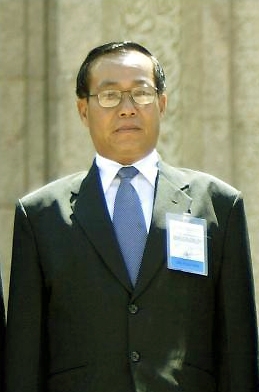
โซ่วี่น

| name = โซ่วี่น
| image = SoeWin cropped.jpg
| office = นายกรัฐมนตรีพม่า คนที่ 10
| 1blankname = สภาสันติภาพและการพัฒนาแห่งรัฐ|ประธาน
| 1namedata = ต้านชเว
| term_start = 19 ตุลาคม พ.ศ. 2547
| term_end = 12 ตุลาคม พ.ศ. 2550
| predecessor = คีนหญุ่น
| successor = เต้นเซน
| birth_place = ตองจี พม่าภายใต้การปกครองของสหราชอาณาจักร|พม่าของสหราชอาณาจักร
| death_place = ย่างกุ้ง ประเทศพม่า
| spouse = Than Than Nwe
| children = Nay Soe, Theint Theint Soe
| party = แต่งตั้งโดยสภาสันติภาพและการพัฒนาแห่งรัฐ
| alma_mater = Defence Services Academy
| branch = กองทัพพม่า
| serviceyears = พ.ศ. 2508–2550
| rank = พลเอก
พลเอก โซ่วี่น (, ; 10 พฤษภาคม พ.ศ. 2490 – 12 ตุลาคม พ.ศ. 2550) เป็นนายกรัฐมนตรีคนที่ 10 ของประเทศพม่า ได้รับการแต่งตั้งให้ดำรงตำแหน่งตั้งแต่วันที่ 19 ตุลาคม พ.ศ. 2547 โดยสภาสันติภาพและการพัฒนาแห่งรัฐ พลเอก โซ่วี่น เป็นผู้ใกล้ชิดพลเอกอาวุโส ต้านชเว และได้รับความไว้วางใจเป็นอย่างดี
โซ่วี่นถูกส่งตัวเข้ารับการรักษาตัวที่โรงพยาบาลในประเทศสิงคโปร์ ด้วยโรคลูคีเมีย (ไม่ได้รับการยืนยันจากทางการพม่า) ตั้งแต่เดือนมีนาคม พ.ศ. 2550 สภาสันติภาพและการพัฒนาแห่งรัฐได้มอบหมายให้พลโท เต้นเซน รักษาการแทนตั้งแต่วันที่ 18 พฤษภาคม พ.ศ. 2550
โซ่วี่นเดินทางกลับเข้าประเทศพม่าเมื่อวันที่ 1 ตุลาคม พ.ศ. 2550 เข้ารักษาตัวที่โรงพยาบาลทหาร มีรายงานว่าเขาเสียชีวิตในวันที่ 2 ตุลาคม พ.ศ. 2550 อายุ 59 ปี Ailing Burmese Prime Minister dies The Nation แต่ข่าวจากแหล่งอื่นระบุว่าเขายังมีชีวิตอยู่ ภายใต้การดูแลจากแพทย์อย่างใกล้ชิด Inquirer
พลเอก โซ่วี่น เสียชีวิตเมื่อวันที่ 12 ตุลาคม พ.ศ. 2550 เวลา 17.30 น.
==อ้างอิง==
==แหล่งข้อมูลอื่น==
* Obituary in "The Times", 15 October 2007
หมวดหมู่:นายกรัฐมนตรีพม่า
หมวดหมู่:ทหารชาวพม่า
หมวดหมู่:บุคคลจากตองจี
หมวดหมู่:พุทธศาสนิกชนชาวพม่า
หมวดหมู่:เสียชีวิตจากมะเร็งเม็ดเลือดขาว